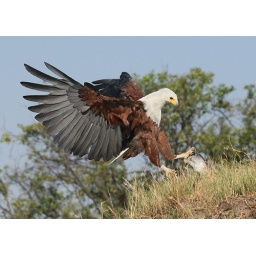
A fish eagle landing with its breakfast on the bank of the Chobe river in Botswana, October 2008.